Electric power industry

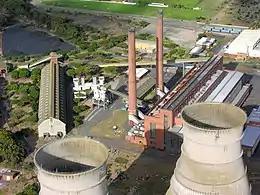
The Athlone Power Station in Cape Town, South Africa

The electric power industry is commonly split up into four processes. These are electricity generation such as a power station, electric power transmission, electricity distribution and electricity retailing. In many countries, electric power companies own the whole infrastructure from generating stations to transmission and distribution infrastructure. For this reason, electric power is viewed as a natural monopoly. The industry is generally heavily regulated, often with price controls and is frequently government-owned and operated. However, the modern trend has been growing deregulation in at least the latter two processes.